Landwind X2

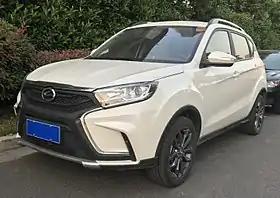

The Landwind X2 is a subcompact crossover SUV produced by Chinese car manufacturer Landwind, an automotive brand owned by the Chinese automaker Jiangling Motor Holding, a joint venture between Aiways, Changan Auto and Jiangling Motors Corporation Group (JMCG). An electric version of the vehicle was also made and was sold as the JMEV E400 and EVeasy EX5.